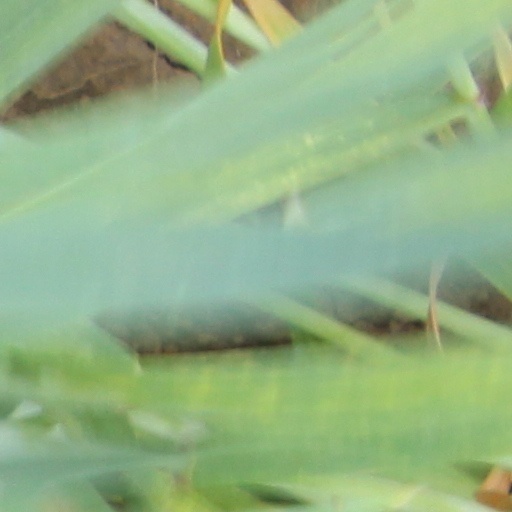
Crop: wheat